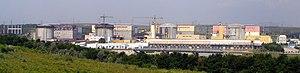
La centrale nucléaire de Cernavodă est localisée à Cernavodă en Roumanie. Il s'agit de la seule centrale nucléaire roumaine, elle produit plus de 20 % de l'électricité du pays.
Le secteur de l'énergie en Roumanie est marqué par le secteur pétrolier du pays, qui, bien qu'aujourd'hui assez marginal d'un point de vue global, est d'une grande importance historique.